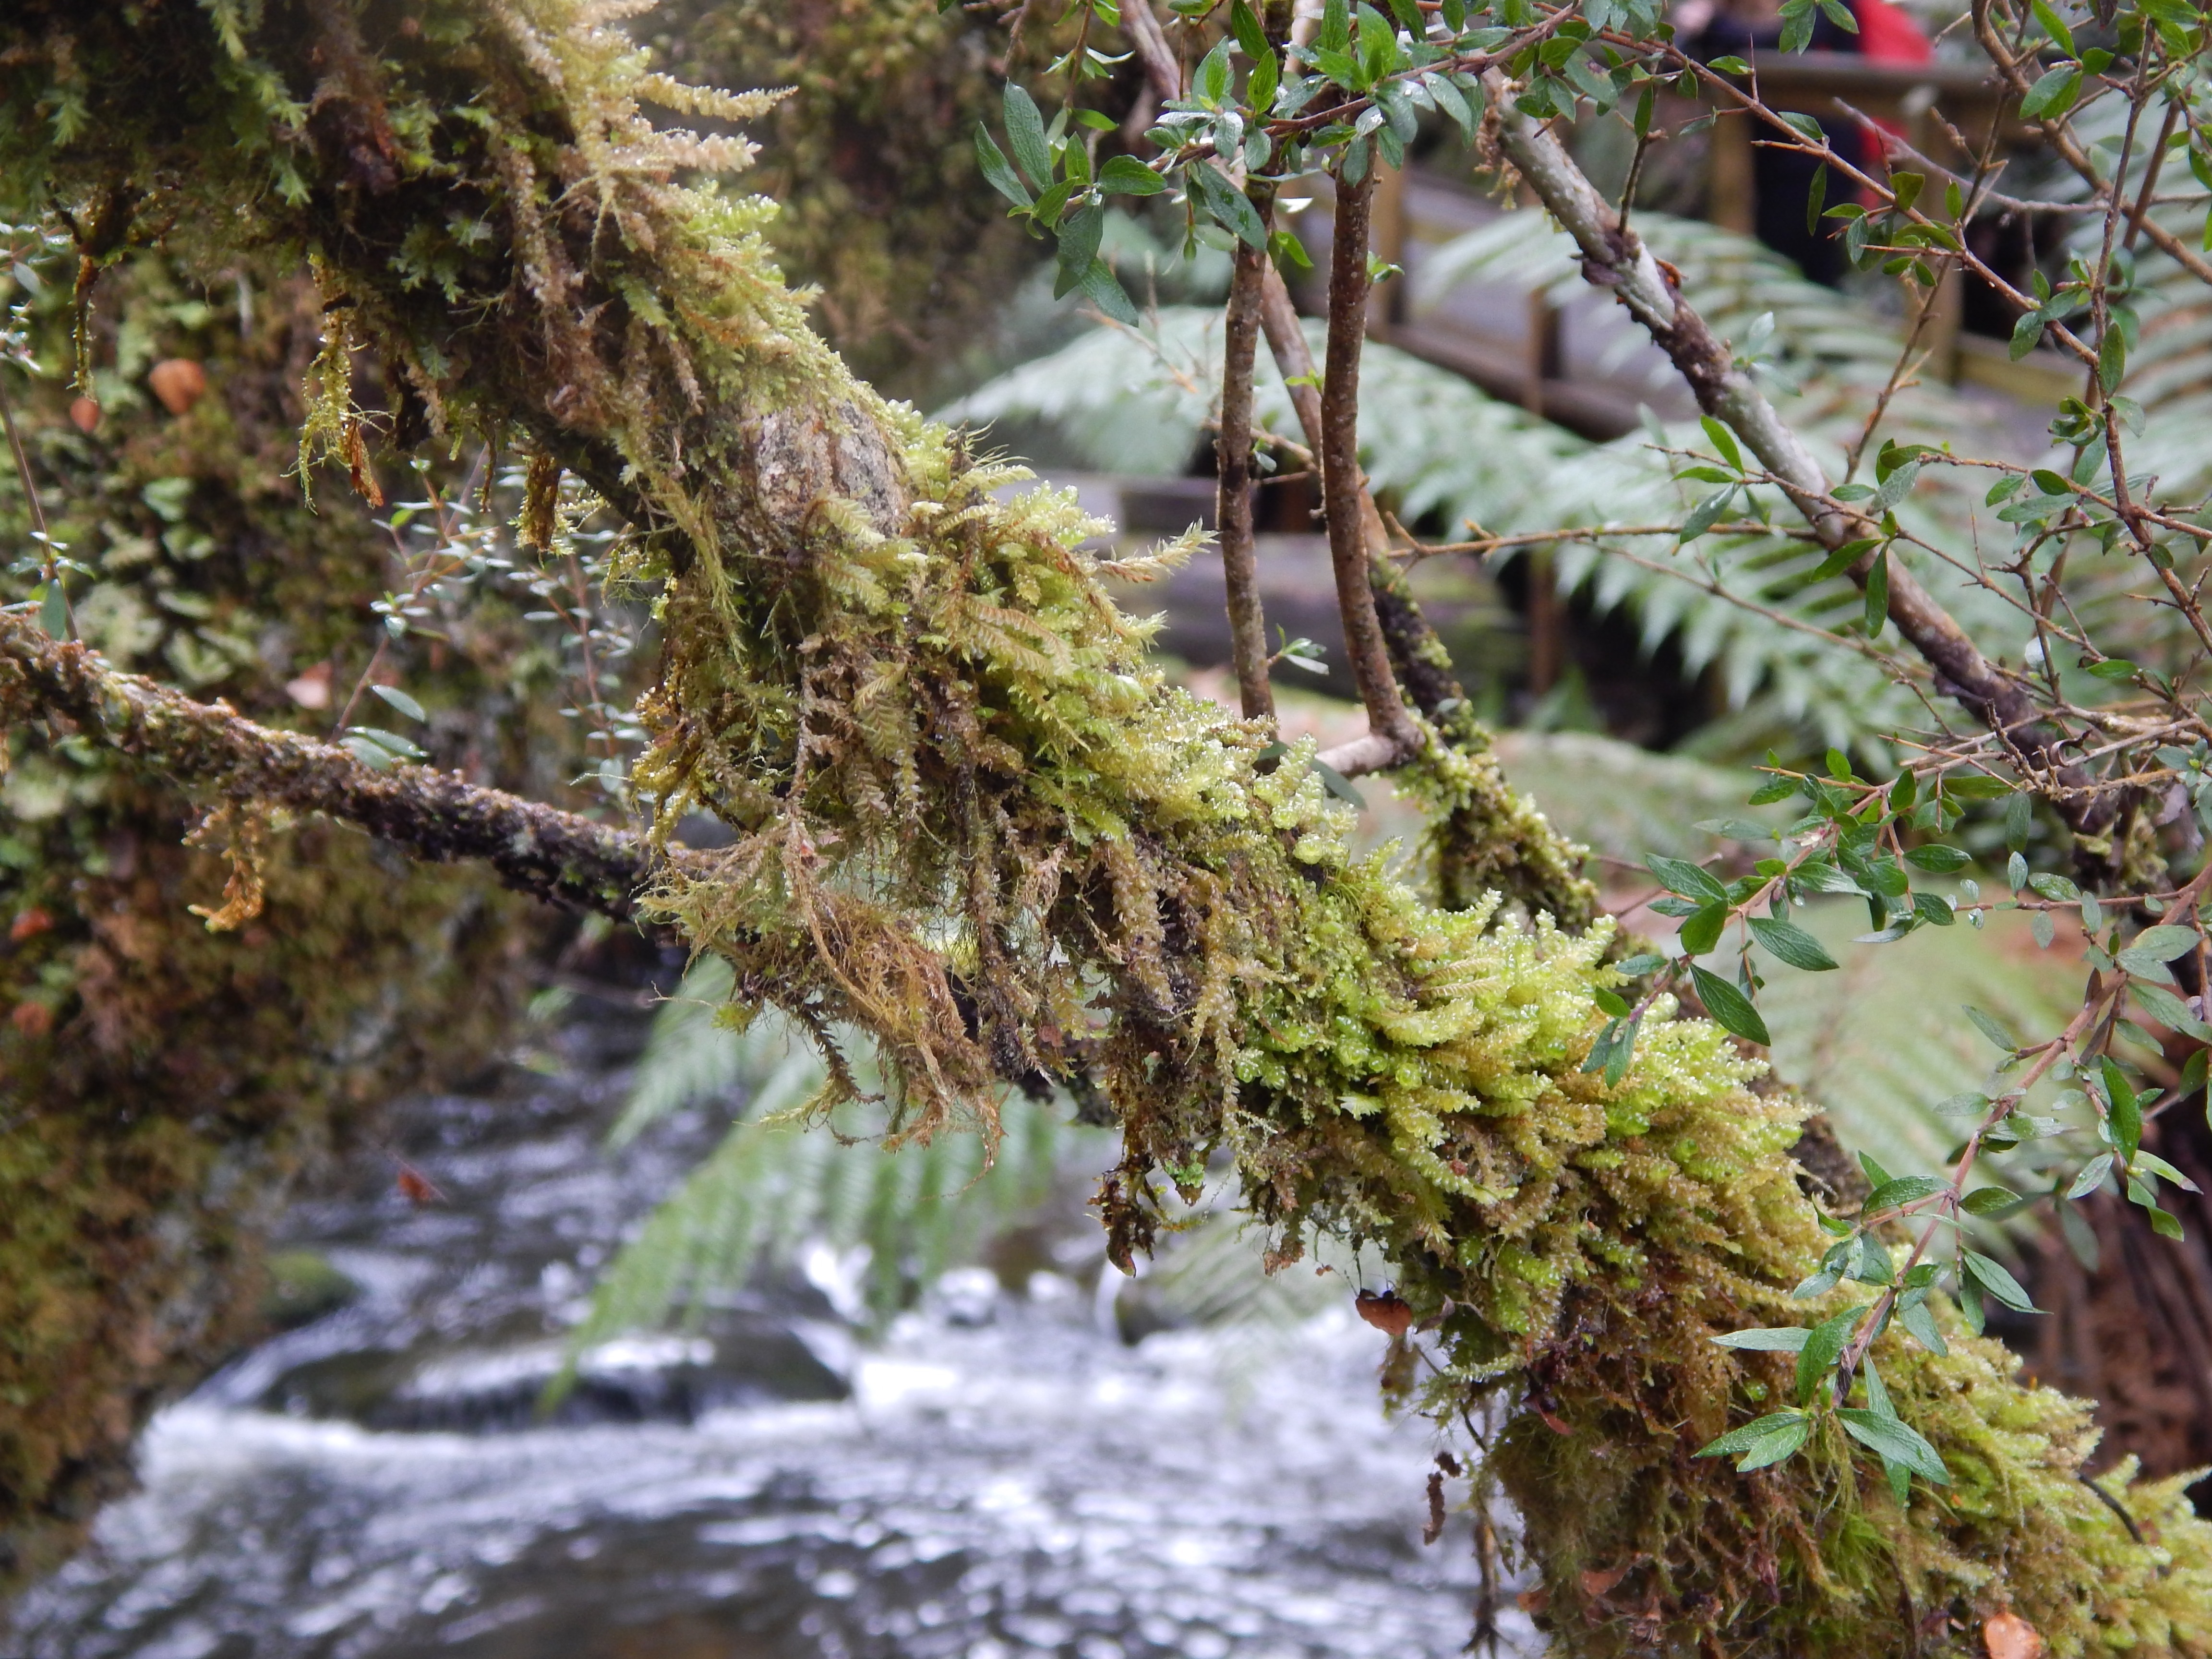
tree, nature, forest, branch, plant, leaf, flower, trunk, moss, wildlife, stream, jungle, autumn, botany, flora, fauna, vegetation, rainforest, woodland, habitat, natural environment, woody plant, land plant